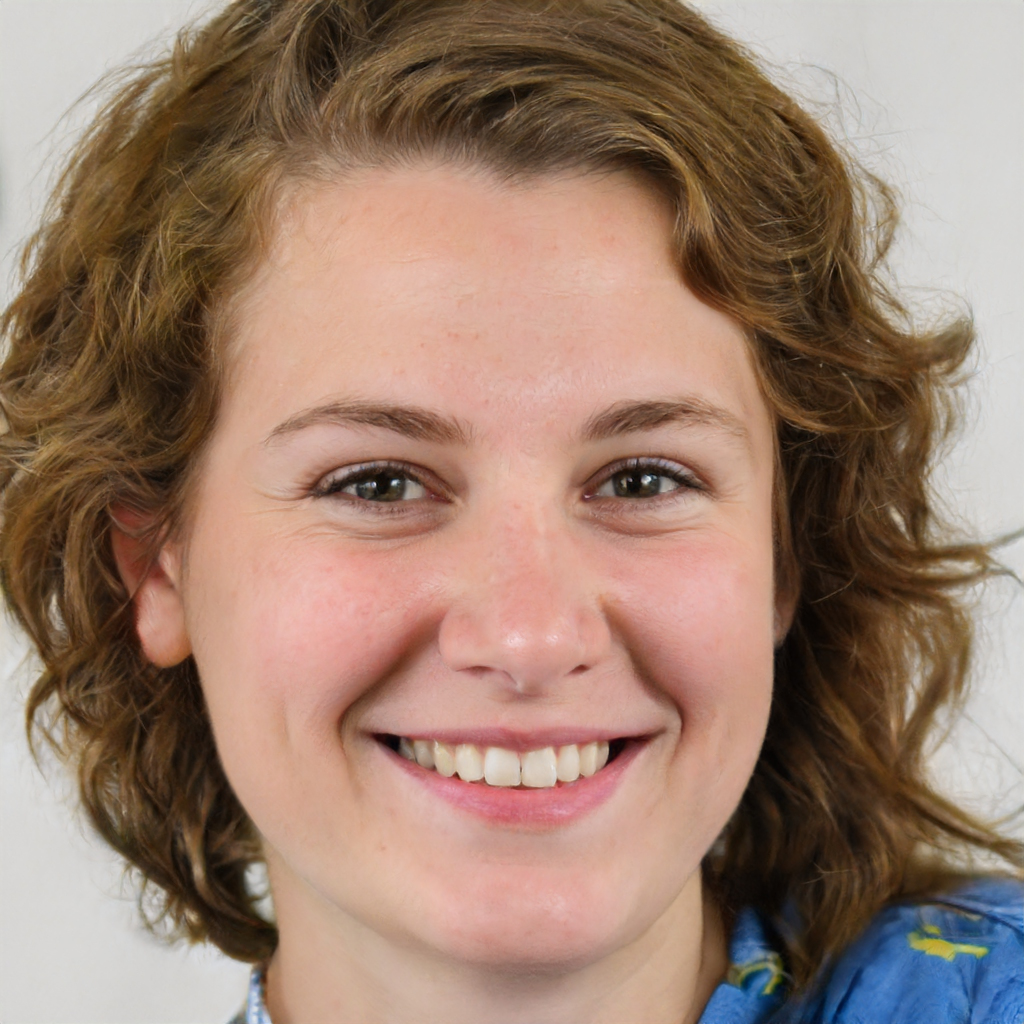
Label: No Watermark